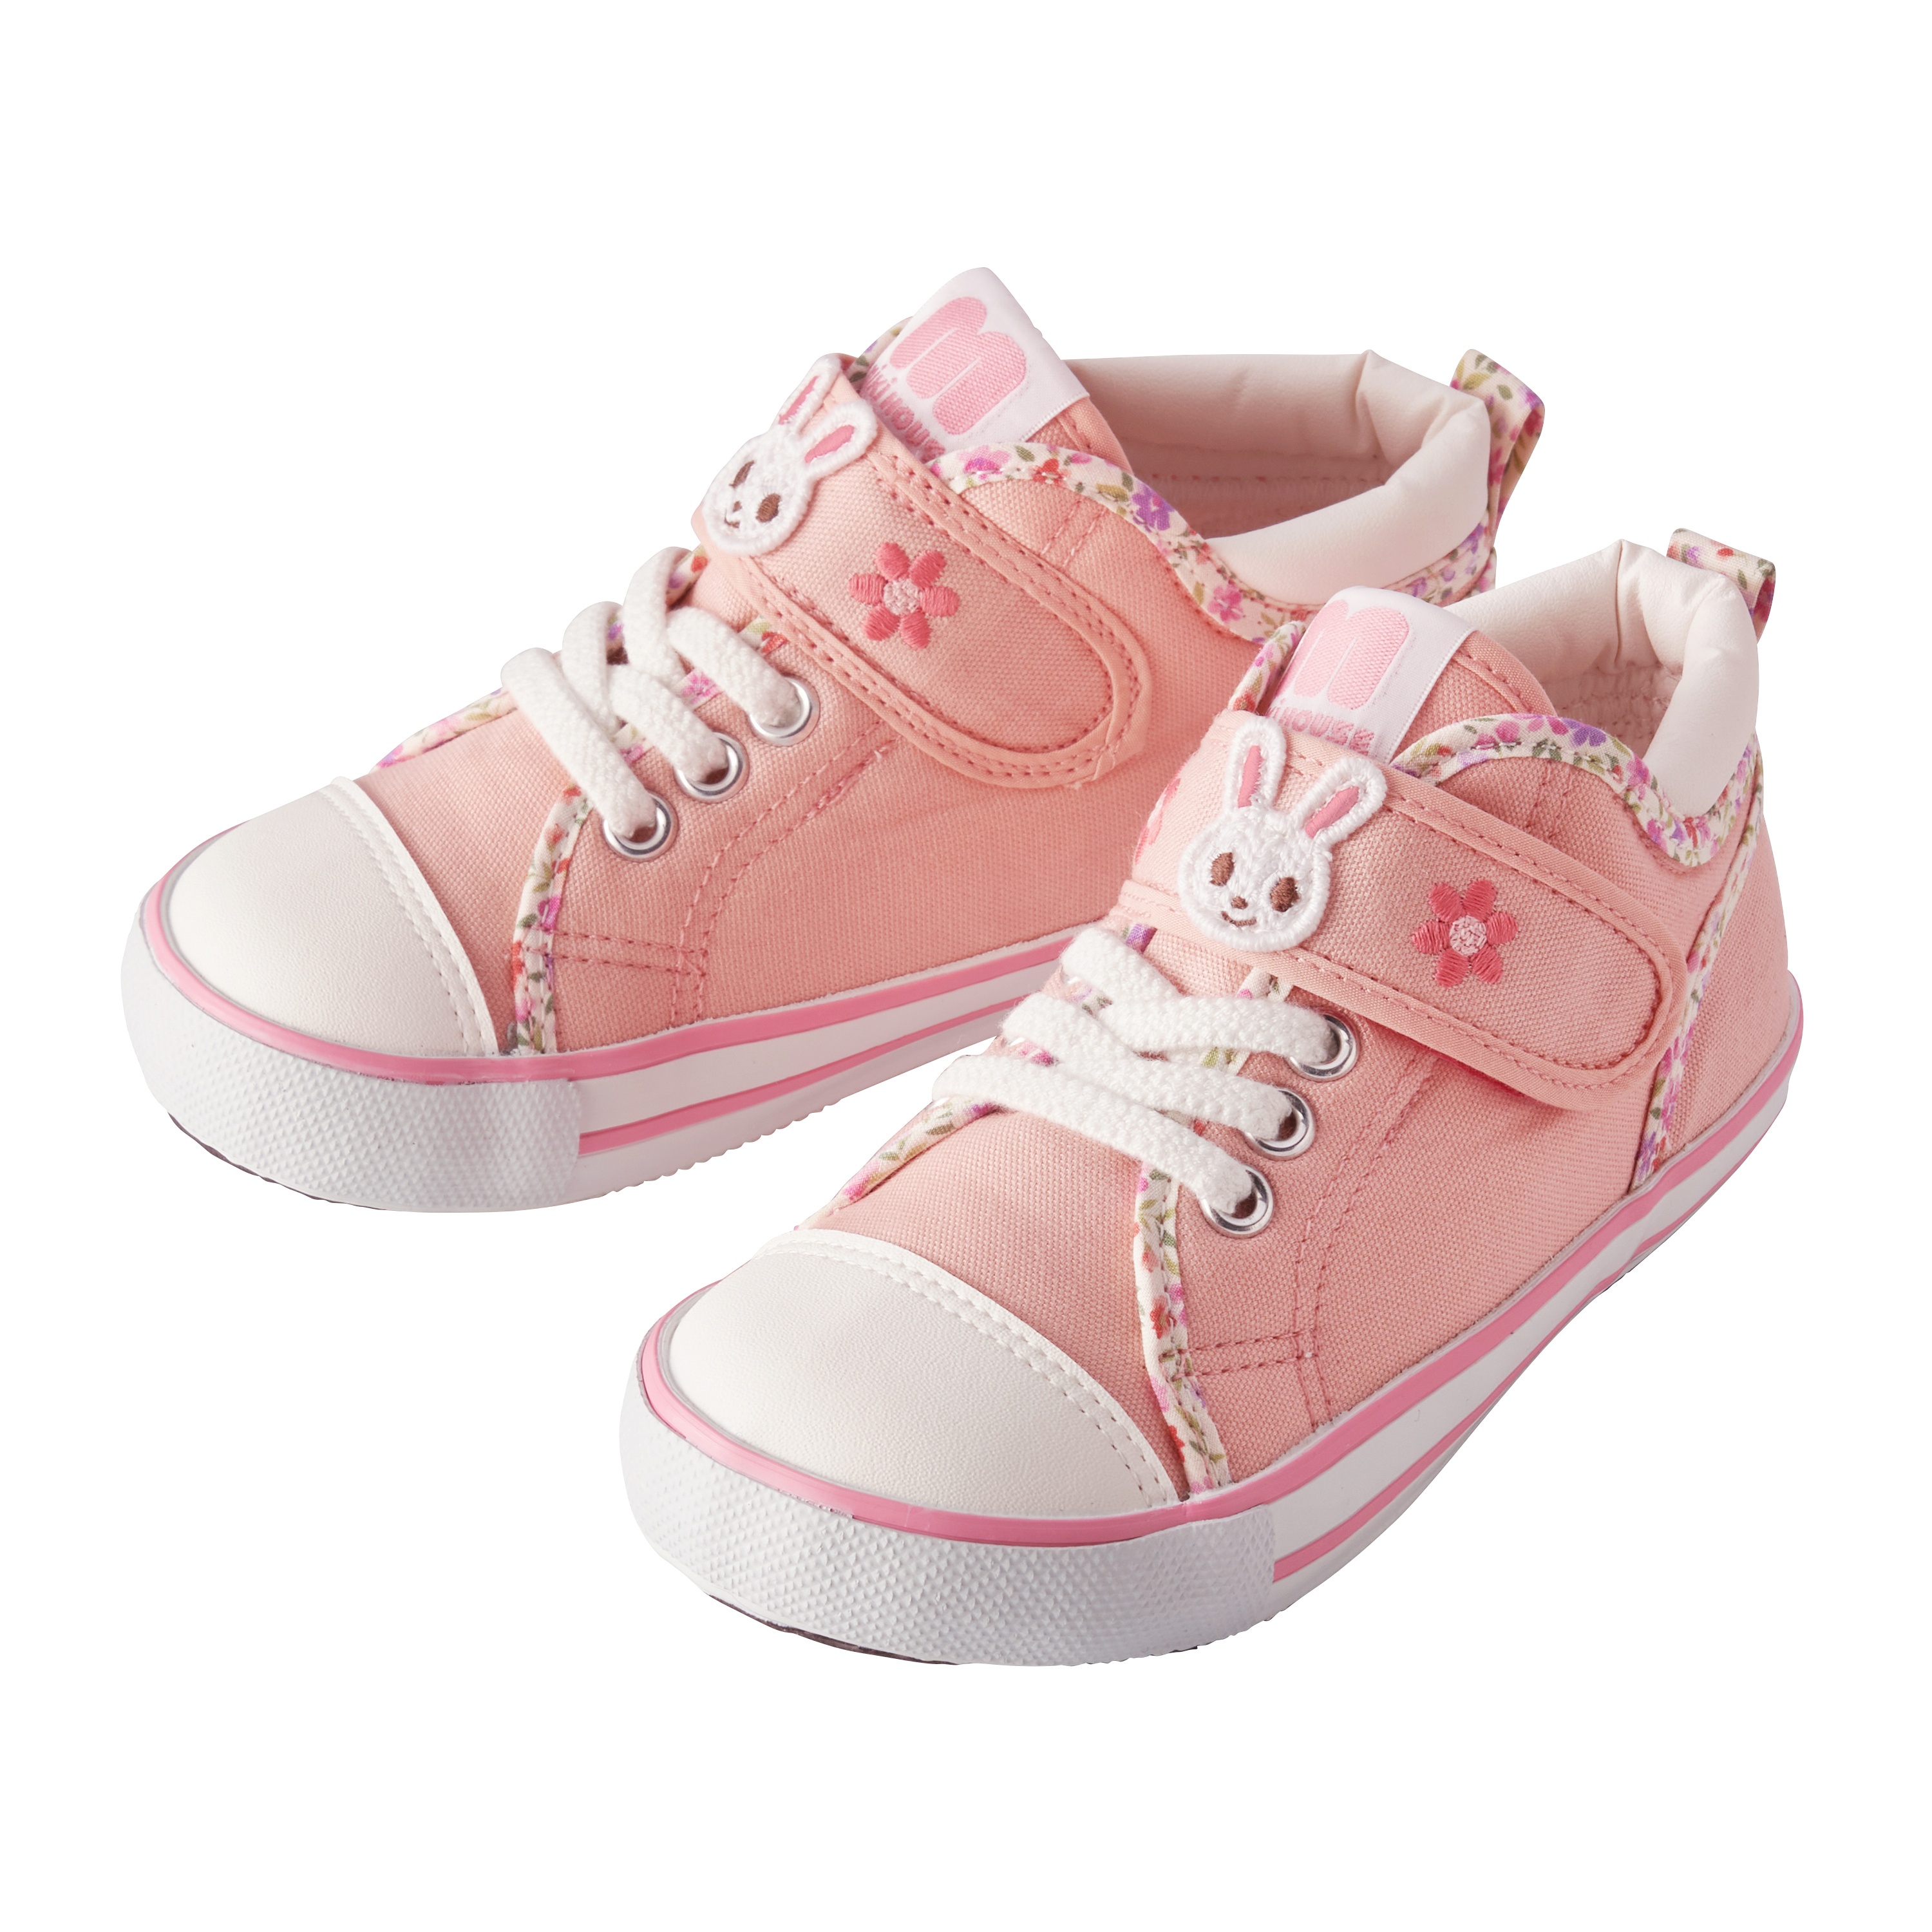
MIKIHOUSE SHOES
Kids shoes from the Pucci Usako series are now available! The interior and lining feature a pile fabric with antibacterial and antiviral protection using "pure veil" technology. The shoes showcase a colorful multi-color scheme in Pucci's signature design, featuring a cute rabbit design with small flower pattern piping. Made in Japan. *What is "Pure Veil"? Pure Veil is a new processing technology developed jointly by Miki House and Krabou. It reduces the number of bacteria and viruses in the material. *What is "ETAK®"? A fixed antibacterial component used in oral hygiene products, it has been shown to have excellent antibacterial properties and safety. *"Antibacterial/antiviral processing" is not intended to heal or prevent illness. *"Antiviral processing" does not suppress the function of viruses. *The antiviral test involves leaving ATCC VR-1679 (enveloped) at 25°C for 2 hours. Item Number 13-9402-382 Specification 2E last design with flex sole and firm counter Material (pink) canvas (piping) broad print (multicolor) canvas Quality (leather portion) synthetic leather (sole material) rubber sole Country of Origin Japan
Brand: MIKIHOUSE
Category: Apparel & Accessories > Shoes > Baby & Toddler Shoes > Baby & Toddler Sneakers